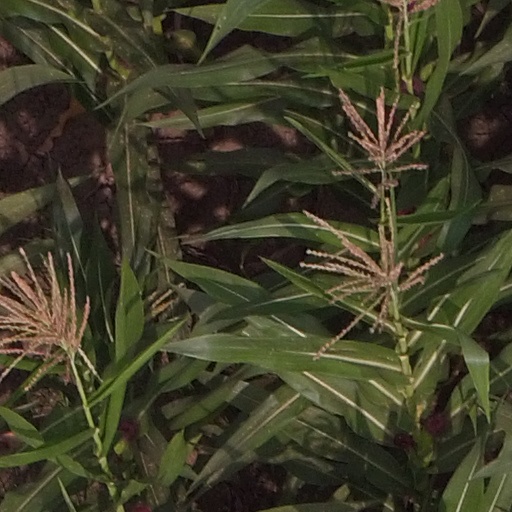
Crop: maize; corn